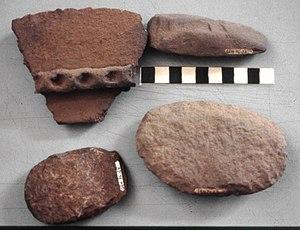
Le musée Théodore-Monod d'art africain, longtemps appelé musée de Dakar ou musée de l'IFAN, est un musée situé à Dakar et faisant partie de l’Institut fondamental d'Afrique noire, au sein de l'université Cheikh-Anta-Diop.